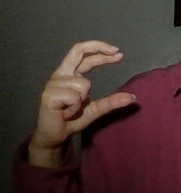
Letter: thal